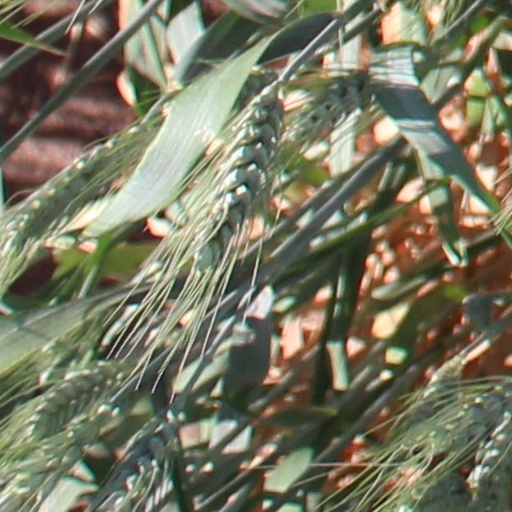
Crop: wheat